Mike Ogletree

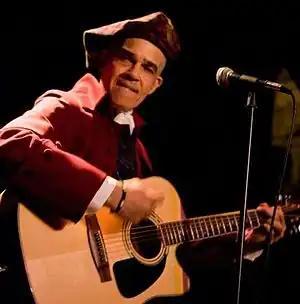
Ogletree performing in 2010

Mike Ogletree (born 1 May 1956) is a Scottish drummer and guitarist of Afro-European descent. A founding member of the Scottish rock band Café Jacques, he is best known for his work in the new wave bands Fiction Factory and Simple Minds. He now lives and works in the United States, as well as performing occasional shows there.